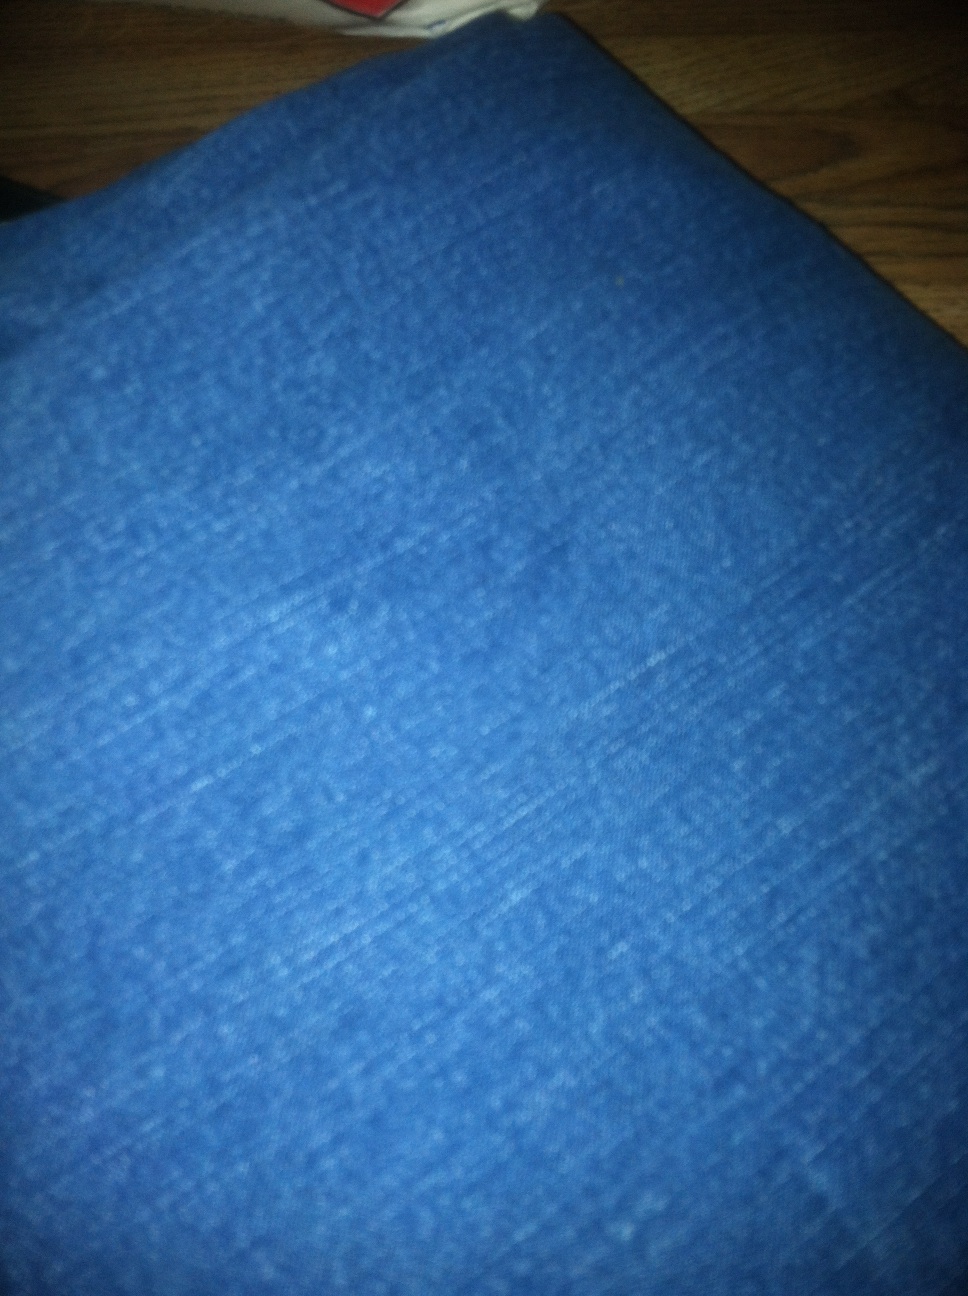Question: What color is these jeans please?
Answer: blue